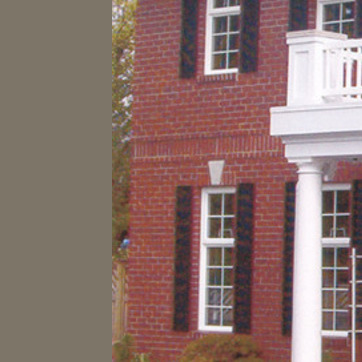
Material: brick